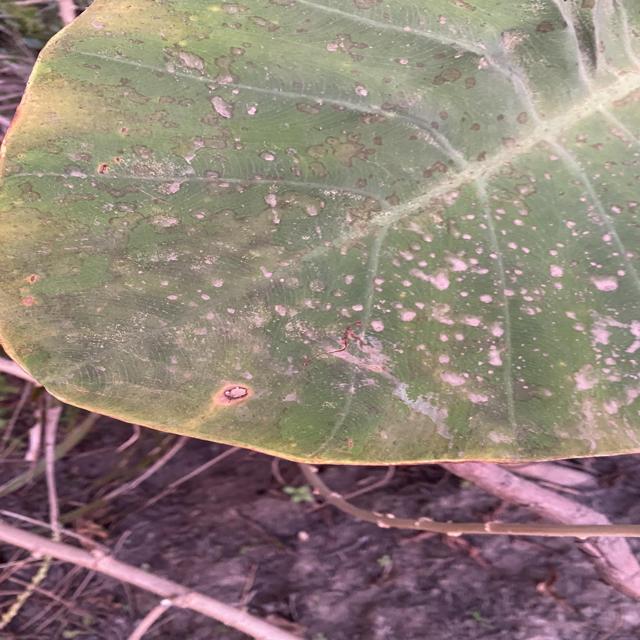
Label: Early_Blight